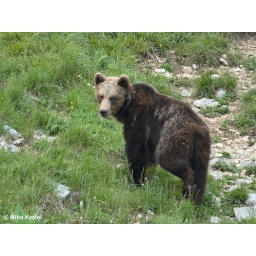
European brown bear ( Ursus arctos ) on a glade in Dinaric forest, Slovenia